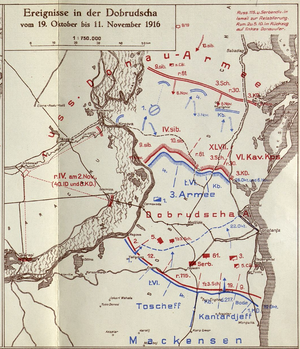
Le VIᵉ corps ottoman est une unité militaire de l'armée ottomane ayant combattu durant les guerres balkaniques et la Première Guerre mondiale en Orient.